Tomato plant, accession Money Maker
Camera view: bottom (45 deg); turntable rotation: 330 degrees
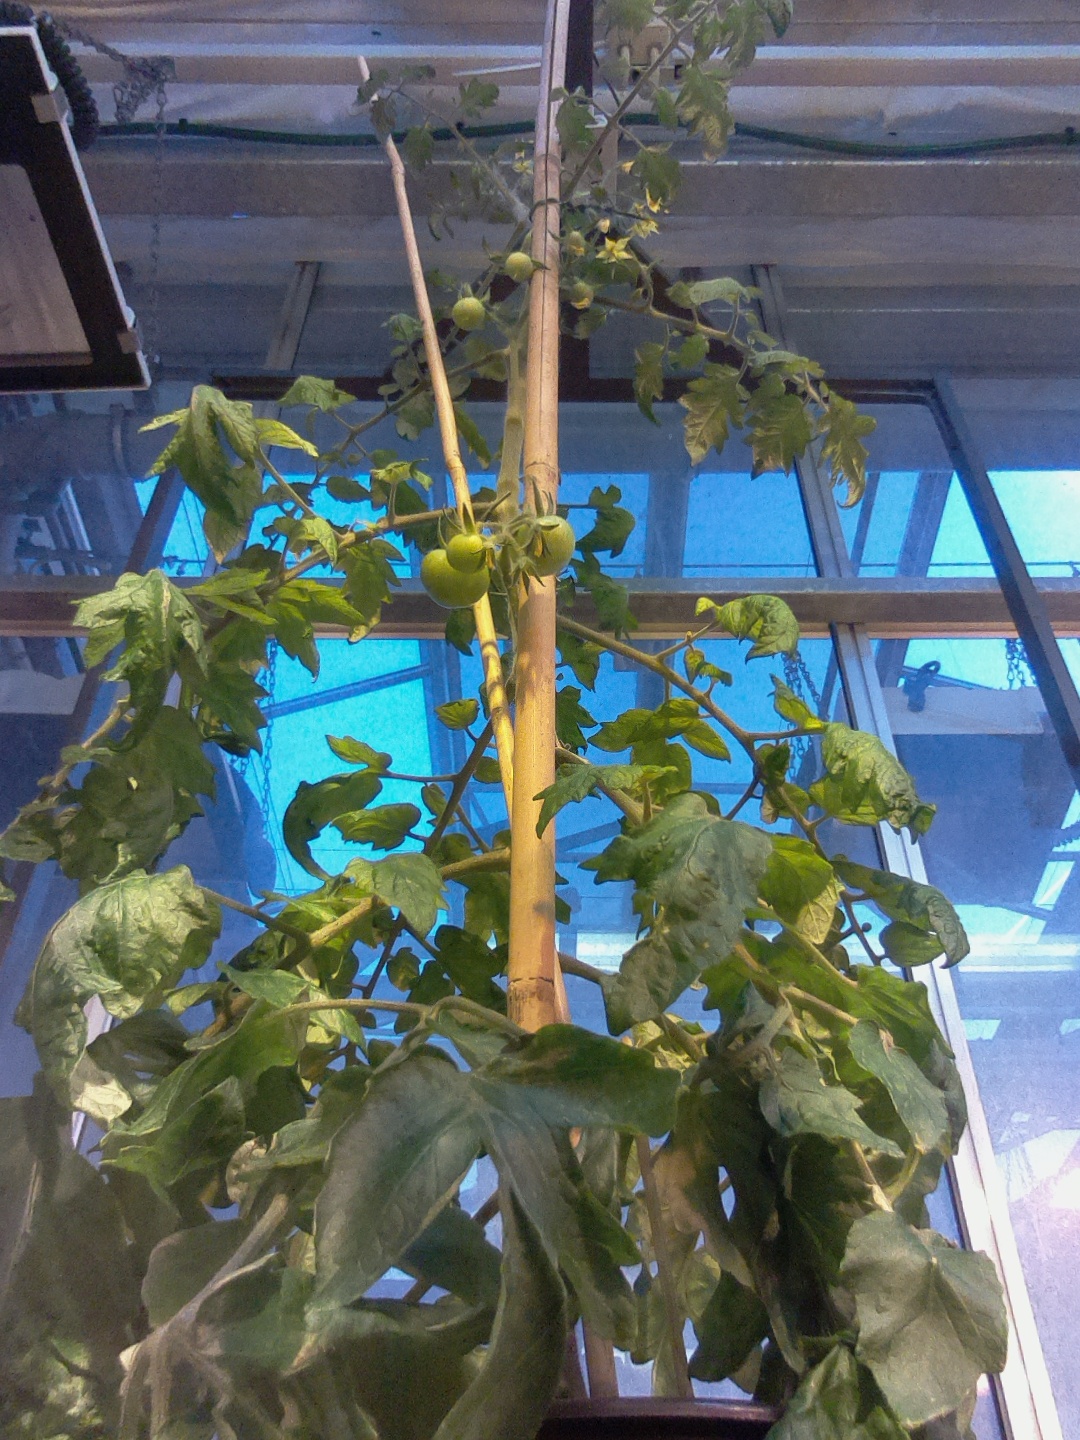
BBCH growth stage 72: 20%-30% of final fruit size